Sextus Calpurnius Agricola

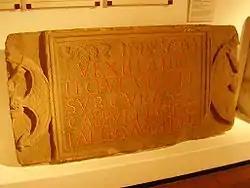
Dedication to the god Sol Invictus, by a "vexillatio" of the Legio VI "Victrix" under the command of Agricola.

Sextus Calpurnius Agricola was a Roman senator and general active during the 2nd century. He was "consul suffectus" with Tiberius Claudius Julianus for the "nundinium" of September-October 154. Agricola is known primarily from inscriptions.